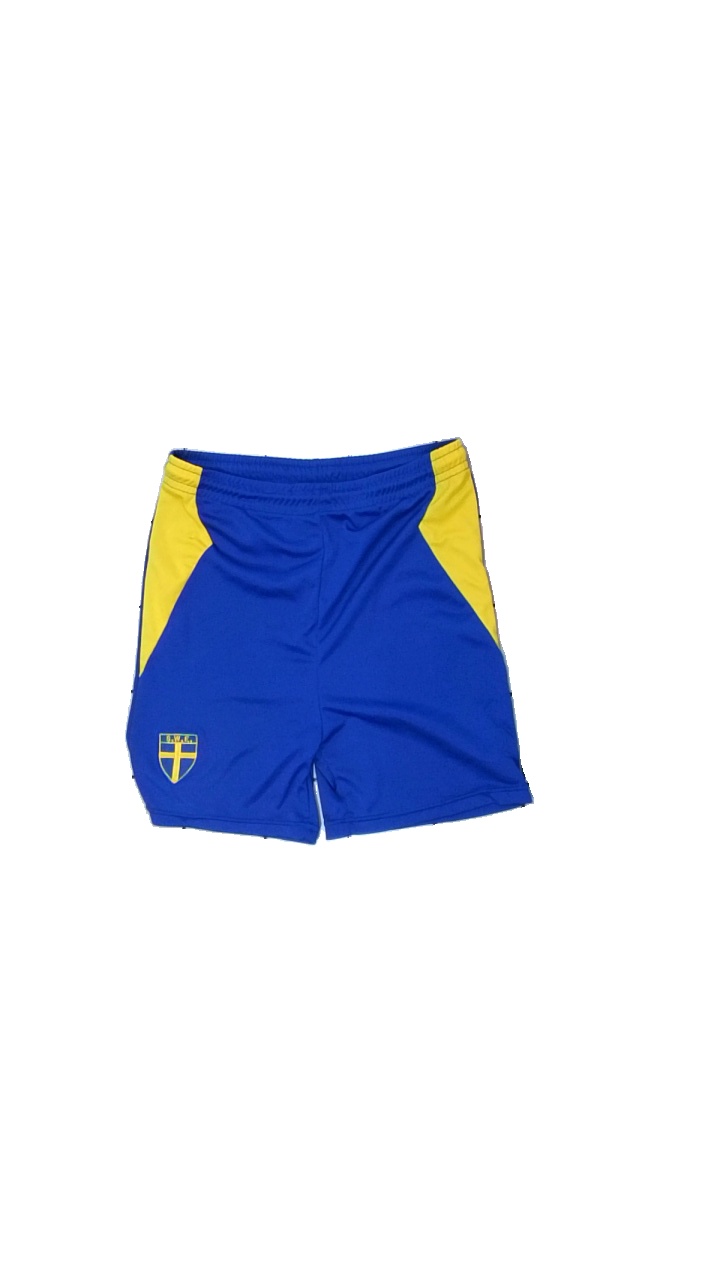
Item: Shorts (Men)
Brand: Missing
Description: tränings shorts med sverige flagga, liten fläck bak och någon lösa tråd
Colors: Blue, Yellow
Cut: Regular
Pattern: Other
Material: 100% polyester
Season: Summer
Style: Sports
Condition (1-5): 3
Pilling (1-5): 5
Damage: fläck
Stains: Minor
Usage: Reuse
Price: <50